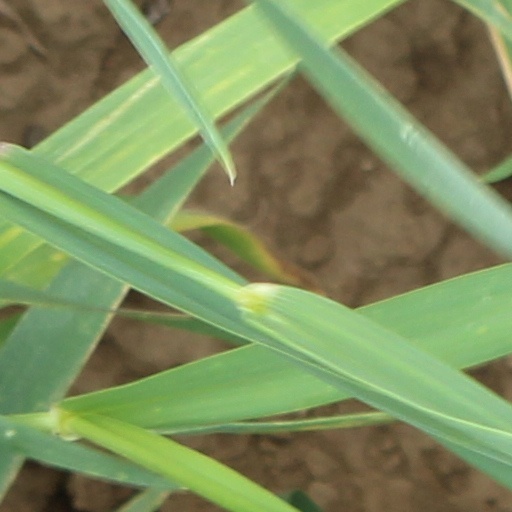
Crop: wheat